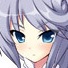
Portrait style: Anime Portrait